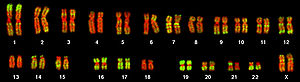
Kromosom
De 23 kromosompar fra en kvinde fotograferet med et fluorescensmikroskop. DNA er farvet rødt, men områder med husholdningsgener er farvet grønne]. Bemærk at det største kromosom er ca. 10 gange større end det mindste
Et kromosom er en struktur, der findes i alle celler, som ses bedst under optakten til en celledeling. Kromosomerne er bærere af organismens gener, og de forekommer i hver art i et konstant antal. Kromosom betyder "farvet legeme", et navn de fik, fordi de let lader sig farve før mikroskopi. Kromosomer er lettest at se i mikroskop under celledelingen.